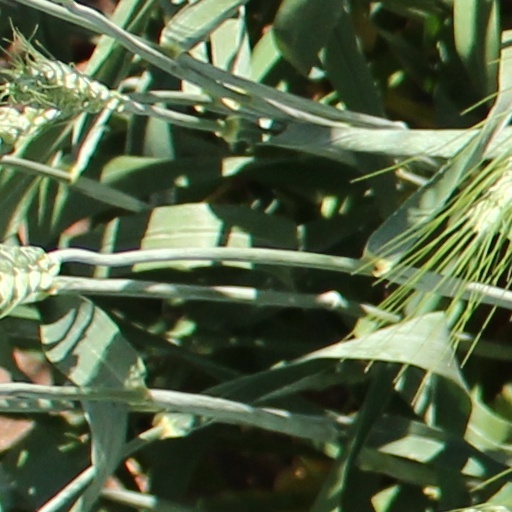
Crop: wheat